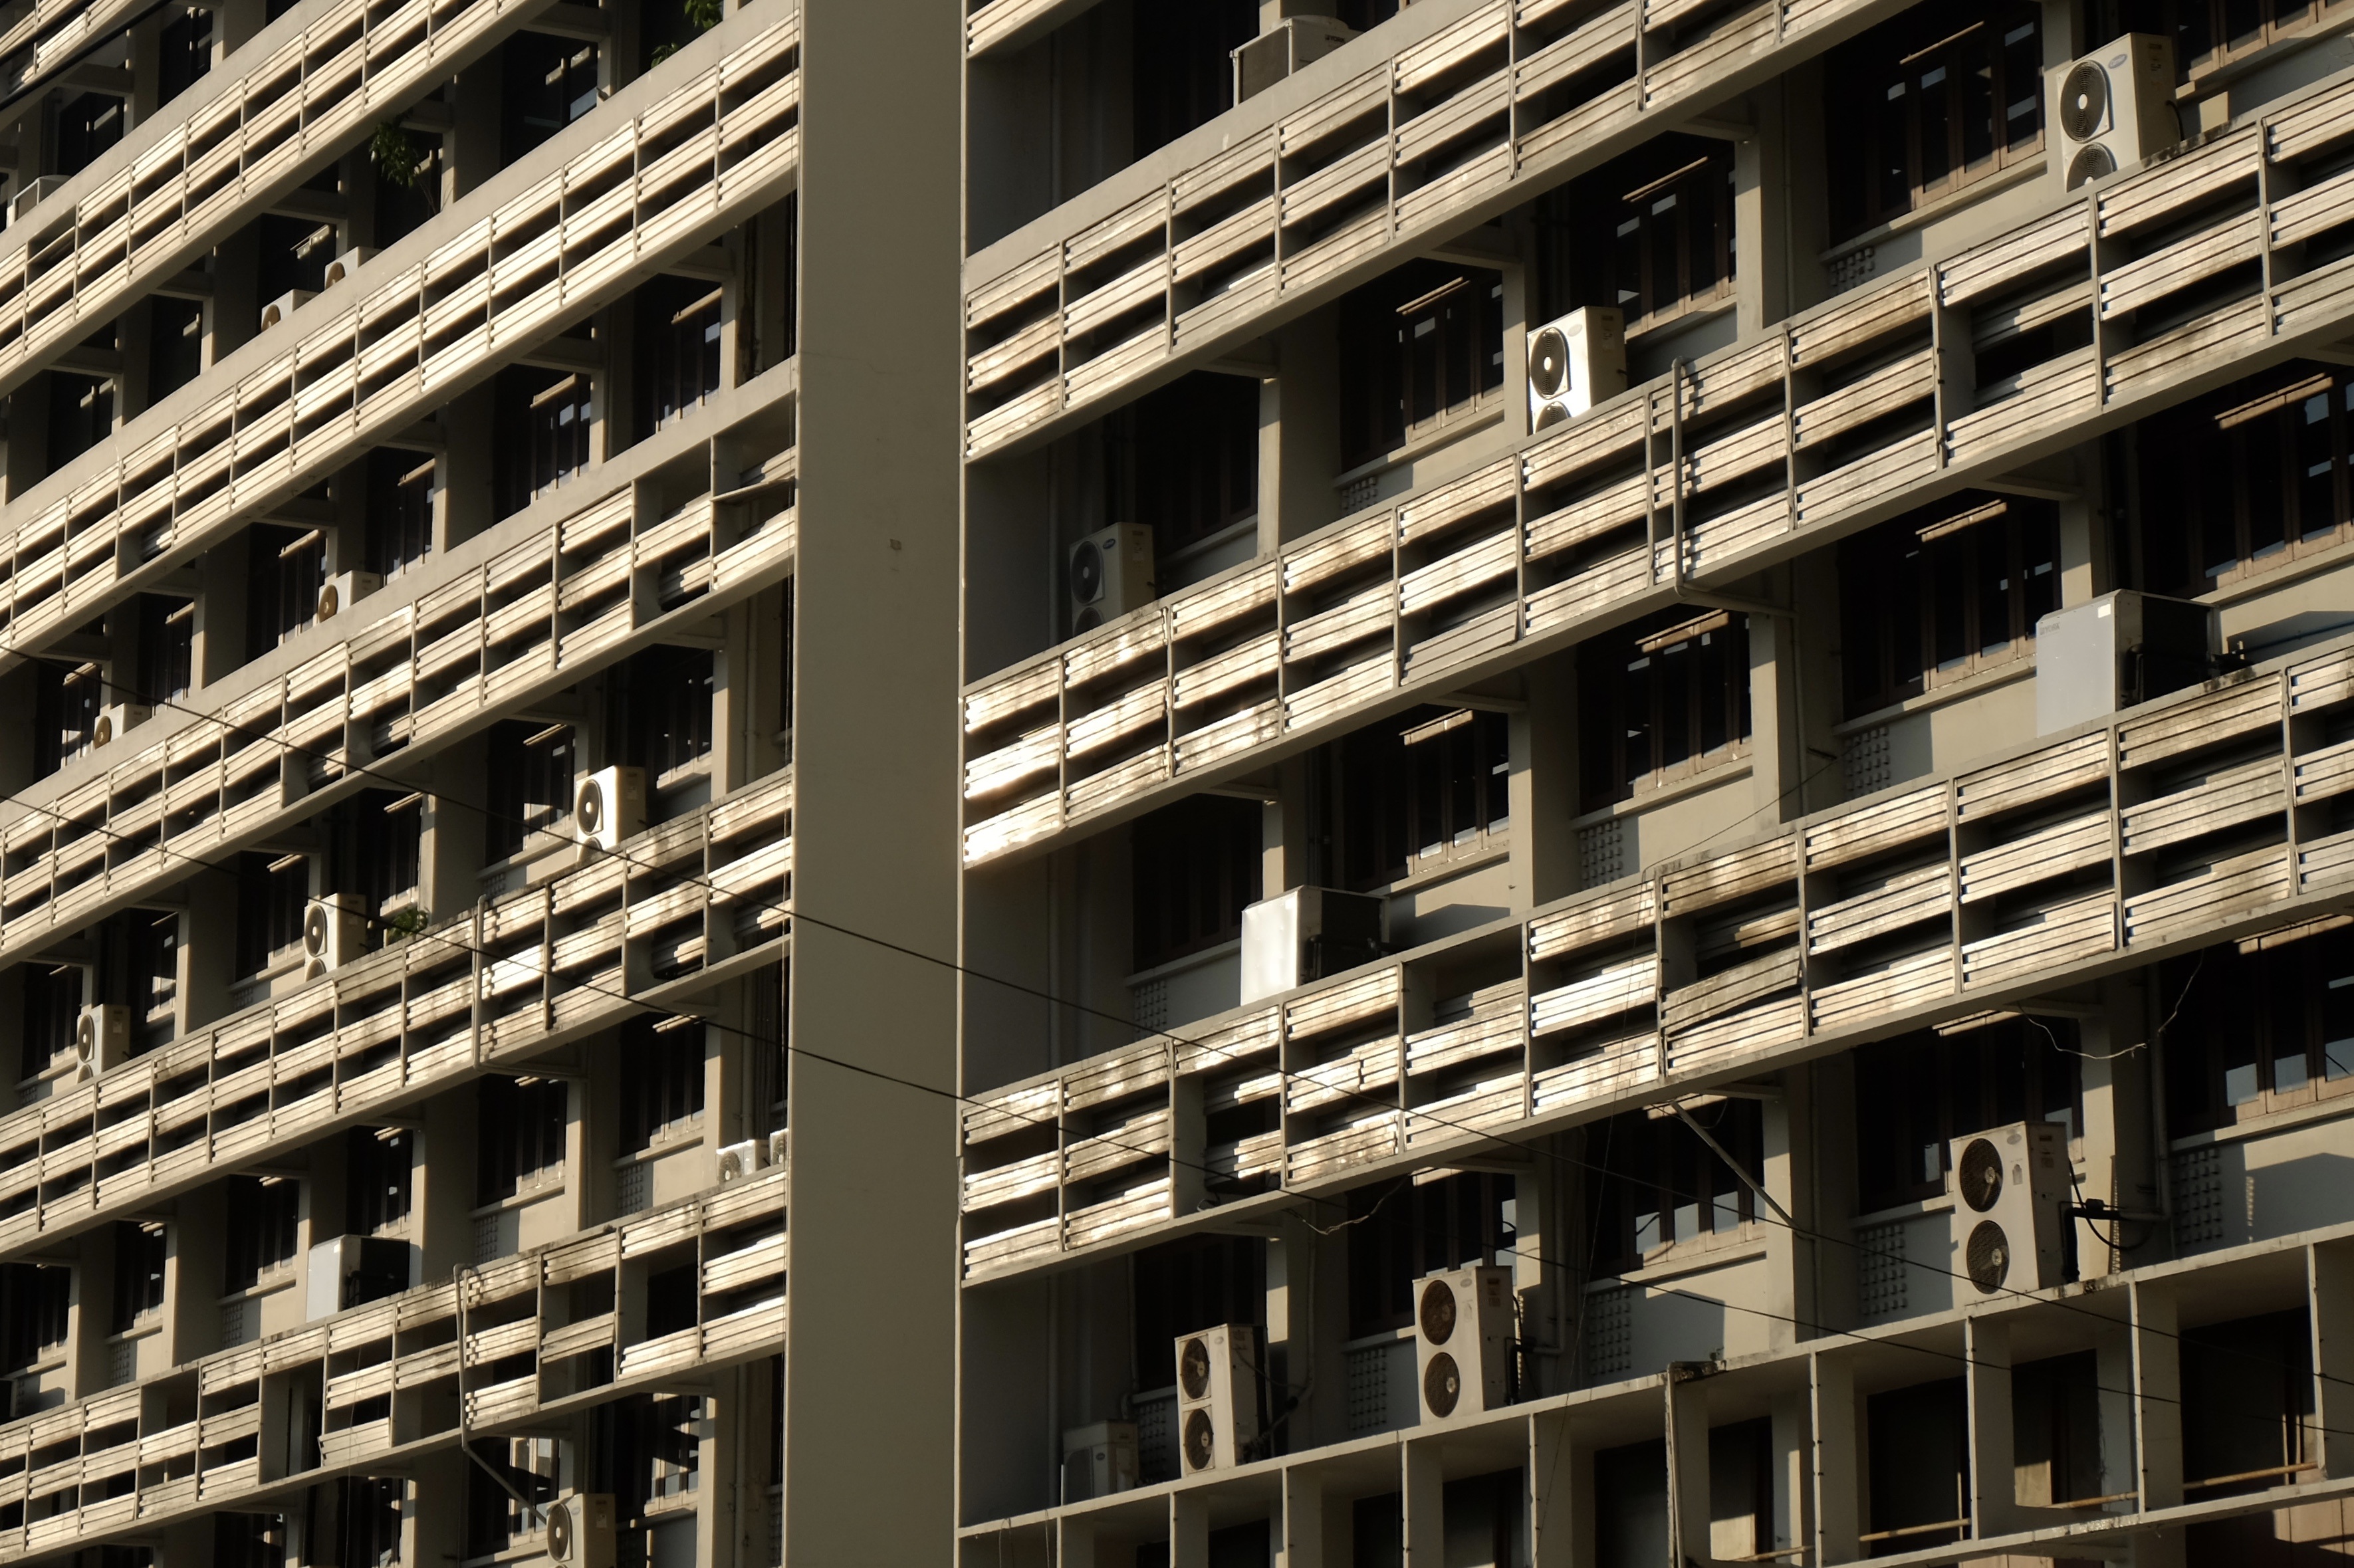
work, architecture, window, perspective, building, city, skyscraper, urban, cityscape, downtown, construction, high, tower, office, facade, business, modern, tower block, design, university, financial, metropolis, workplace, condominium, neighbourhood, urban area, residential area, human settlement, metropolitan area